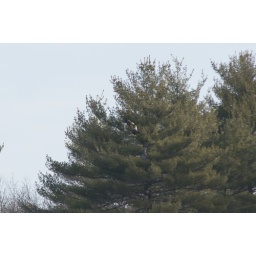
2 adult eagles in the pine tree